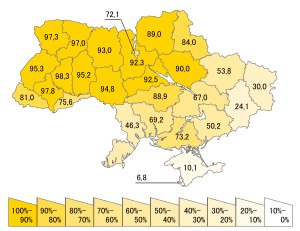
Ukrainere
Kort der viser procentdelen af befolkningen i Ukraine, der betragter ukrainsk som deres modersmål
"Ukrainere er en østslavisk etnisk gruppe der er hjemmehørende i Ukraine, der regnet i den samlede befolkning er den sjette mest folkerige stat i Europa. Forfatningen i Ukraine anvender udtrykket ""ukrainere"" om alle borgere i landet. Hviderussere og russere betragtes som ukrainernes nærmest beslægtede folkeslag, mens rutenere enten betragtes en nært beslægtet gruppe, eller en etnisk undergruppe af ukrainerne.